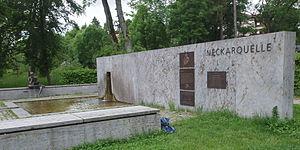
Le Neckar est un affluent du Rhin par la rive droite, long de 362 km, qui draine un bassin hydrographique de 14 000 km² dans le Bade-Wurtemberg, dans l'ouest de l'Allemagne. Son débit moyen à l'embouchure est de 145 m³/s. Du point de vue hydrologique, le Neckar est le 5e plus important affluent du Rhin derrière l'Aar, la Meuse, la Moselle et le Main ; par sa longueur et son débit, c'est le 12ᵉ plus grand cours d'eau d'Allemagne.